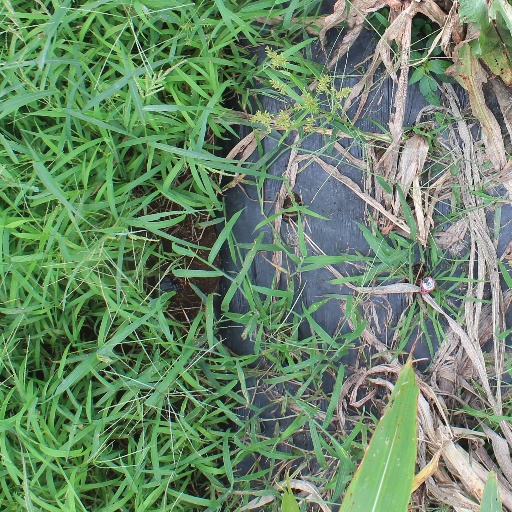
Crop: sorghum